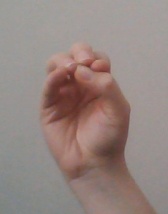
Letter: ha